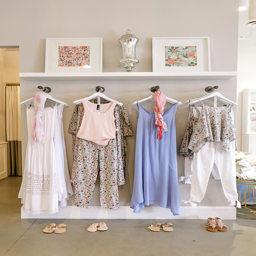
very clean look with floating shelf and clothing pegs , but i 'd like to have the pegs be white for a less industrial look